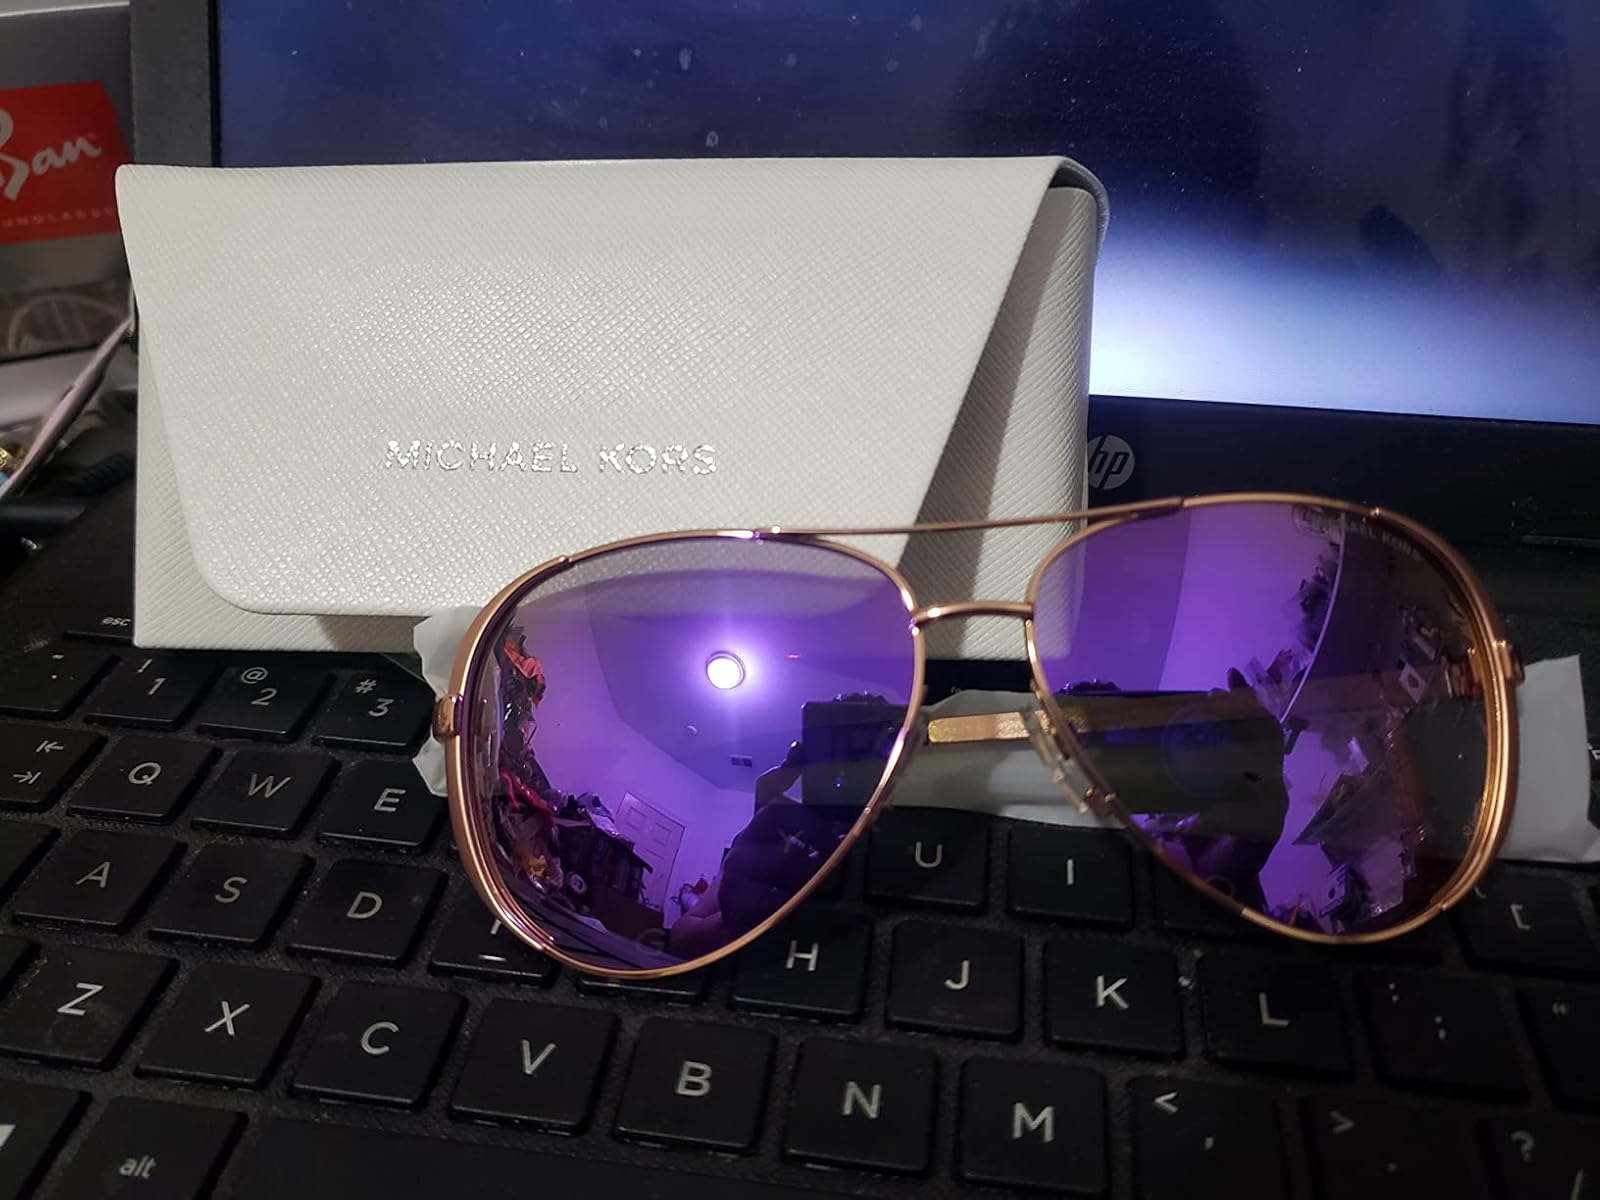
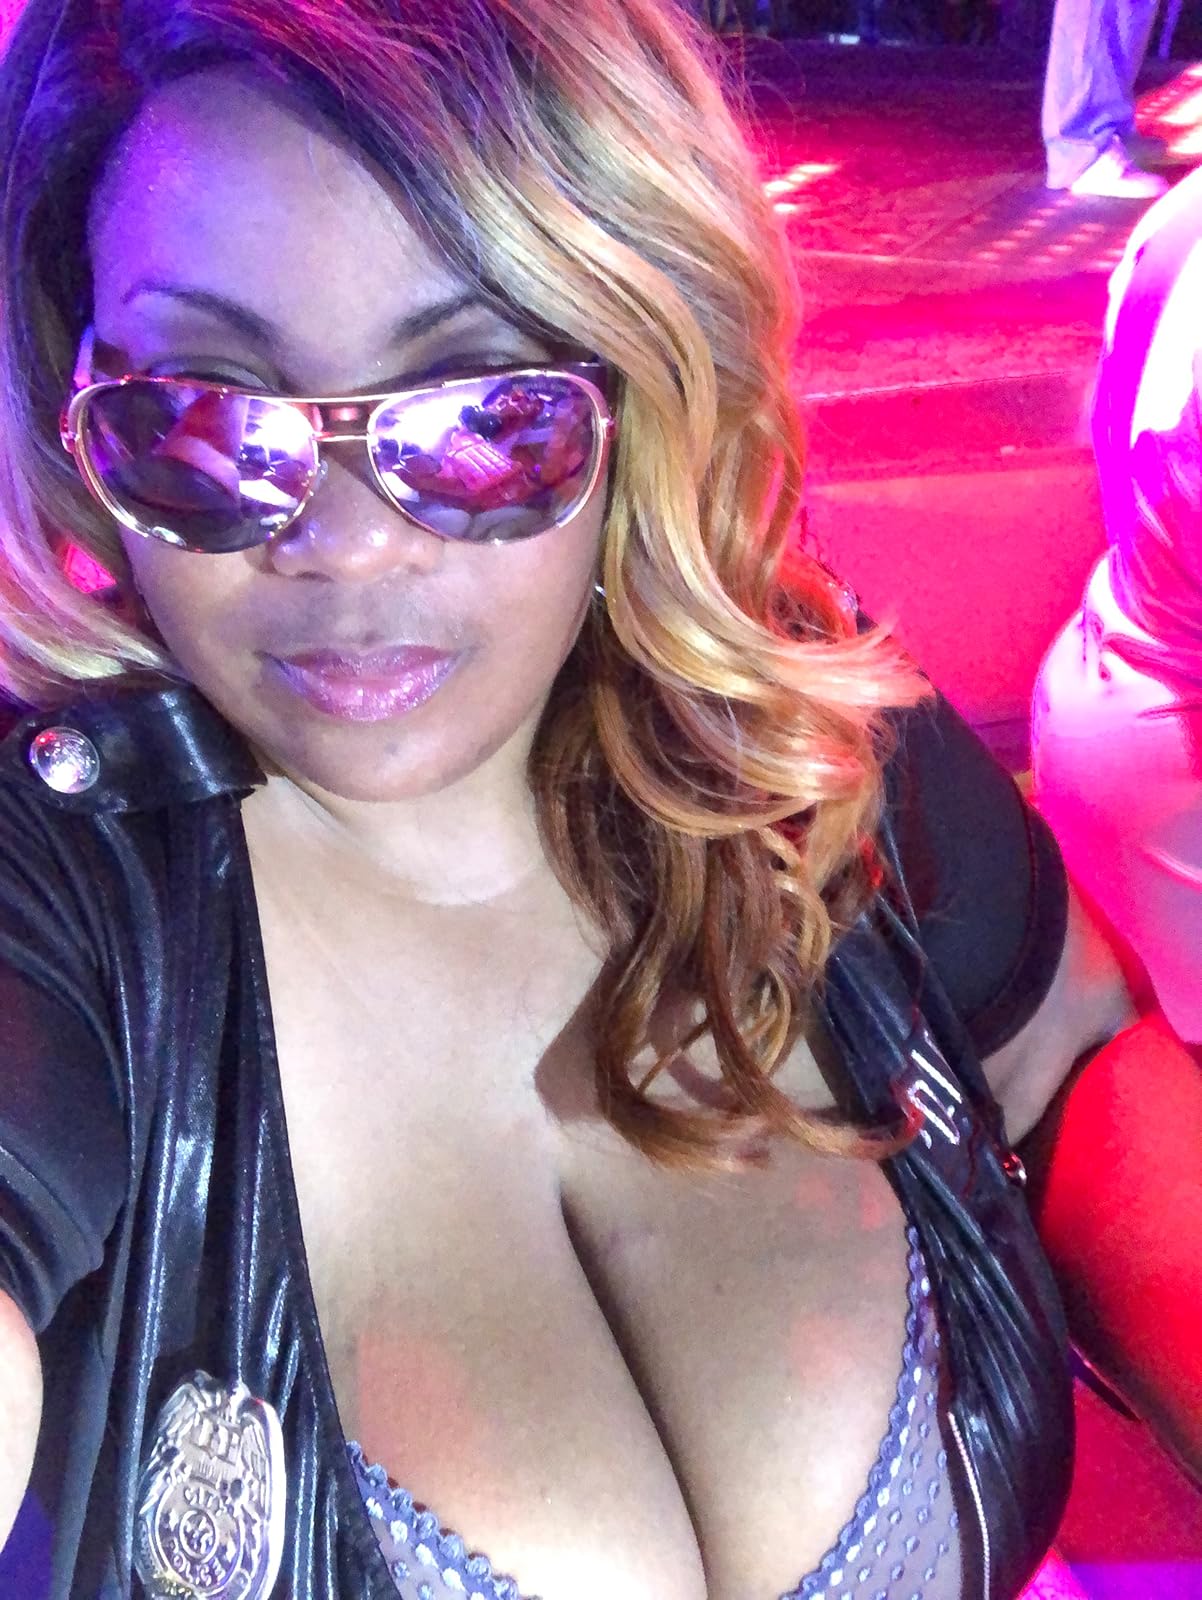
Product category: accessories_sunglasses
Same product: yes